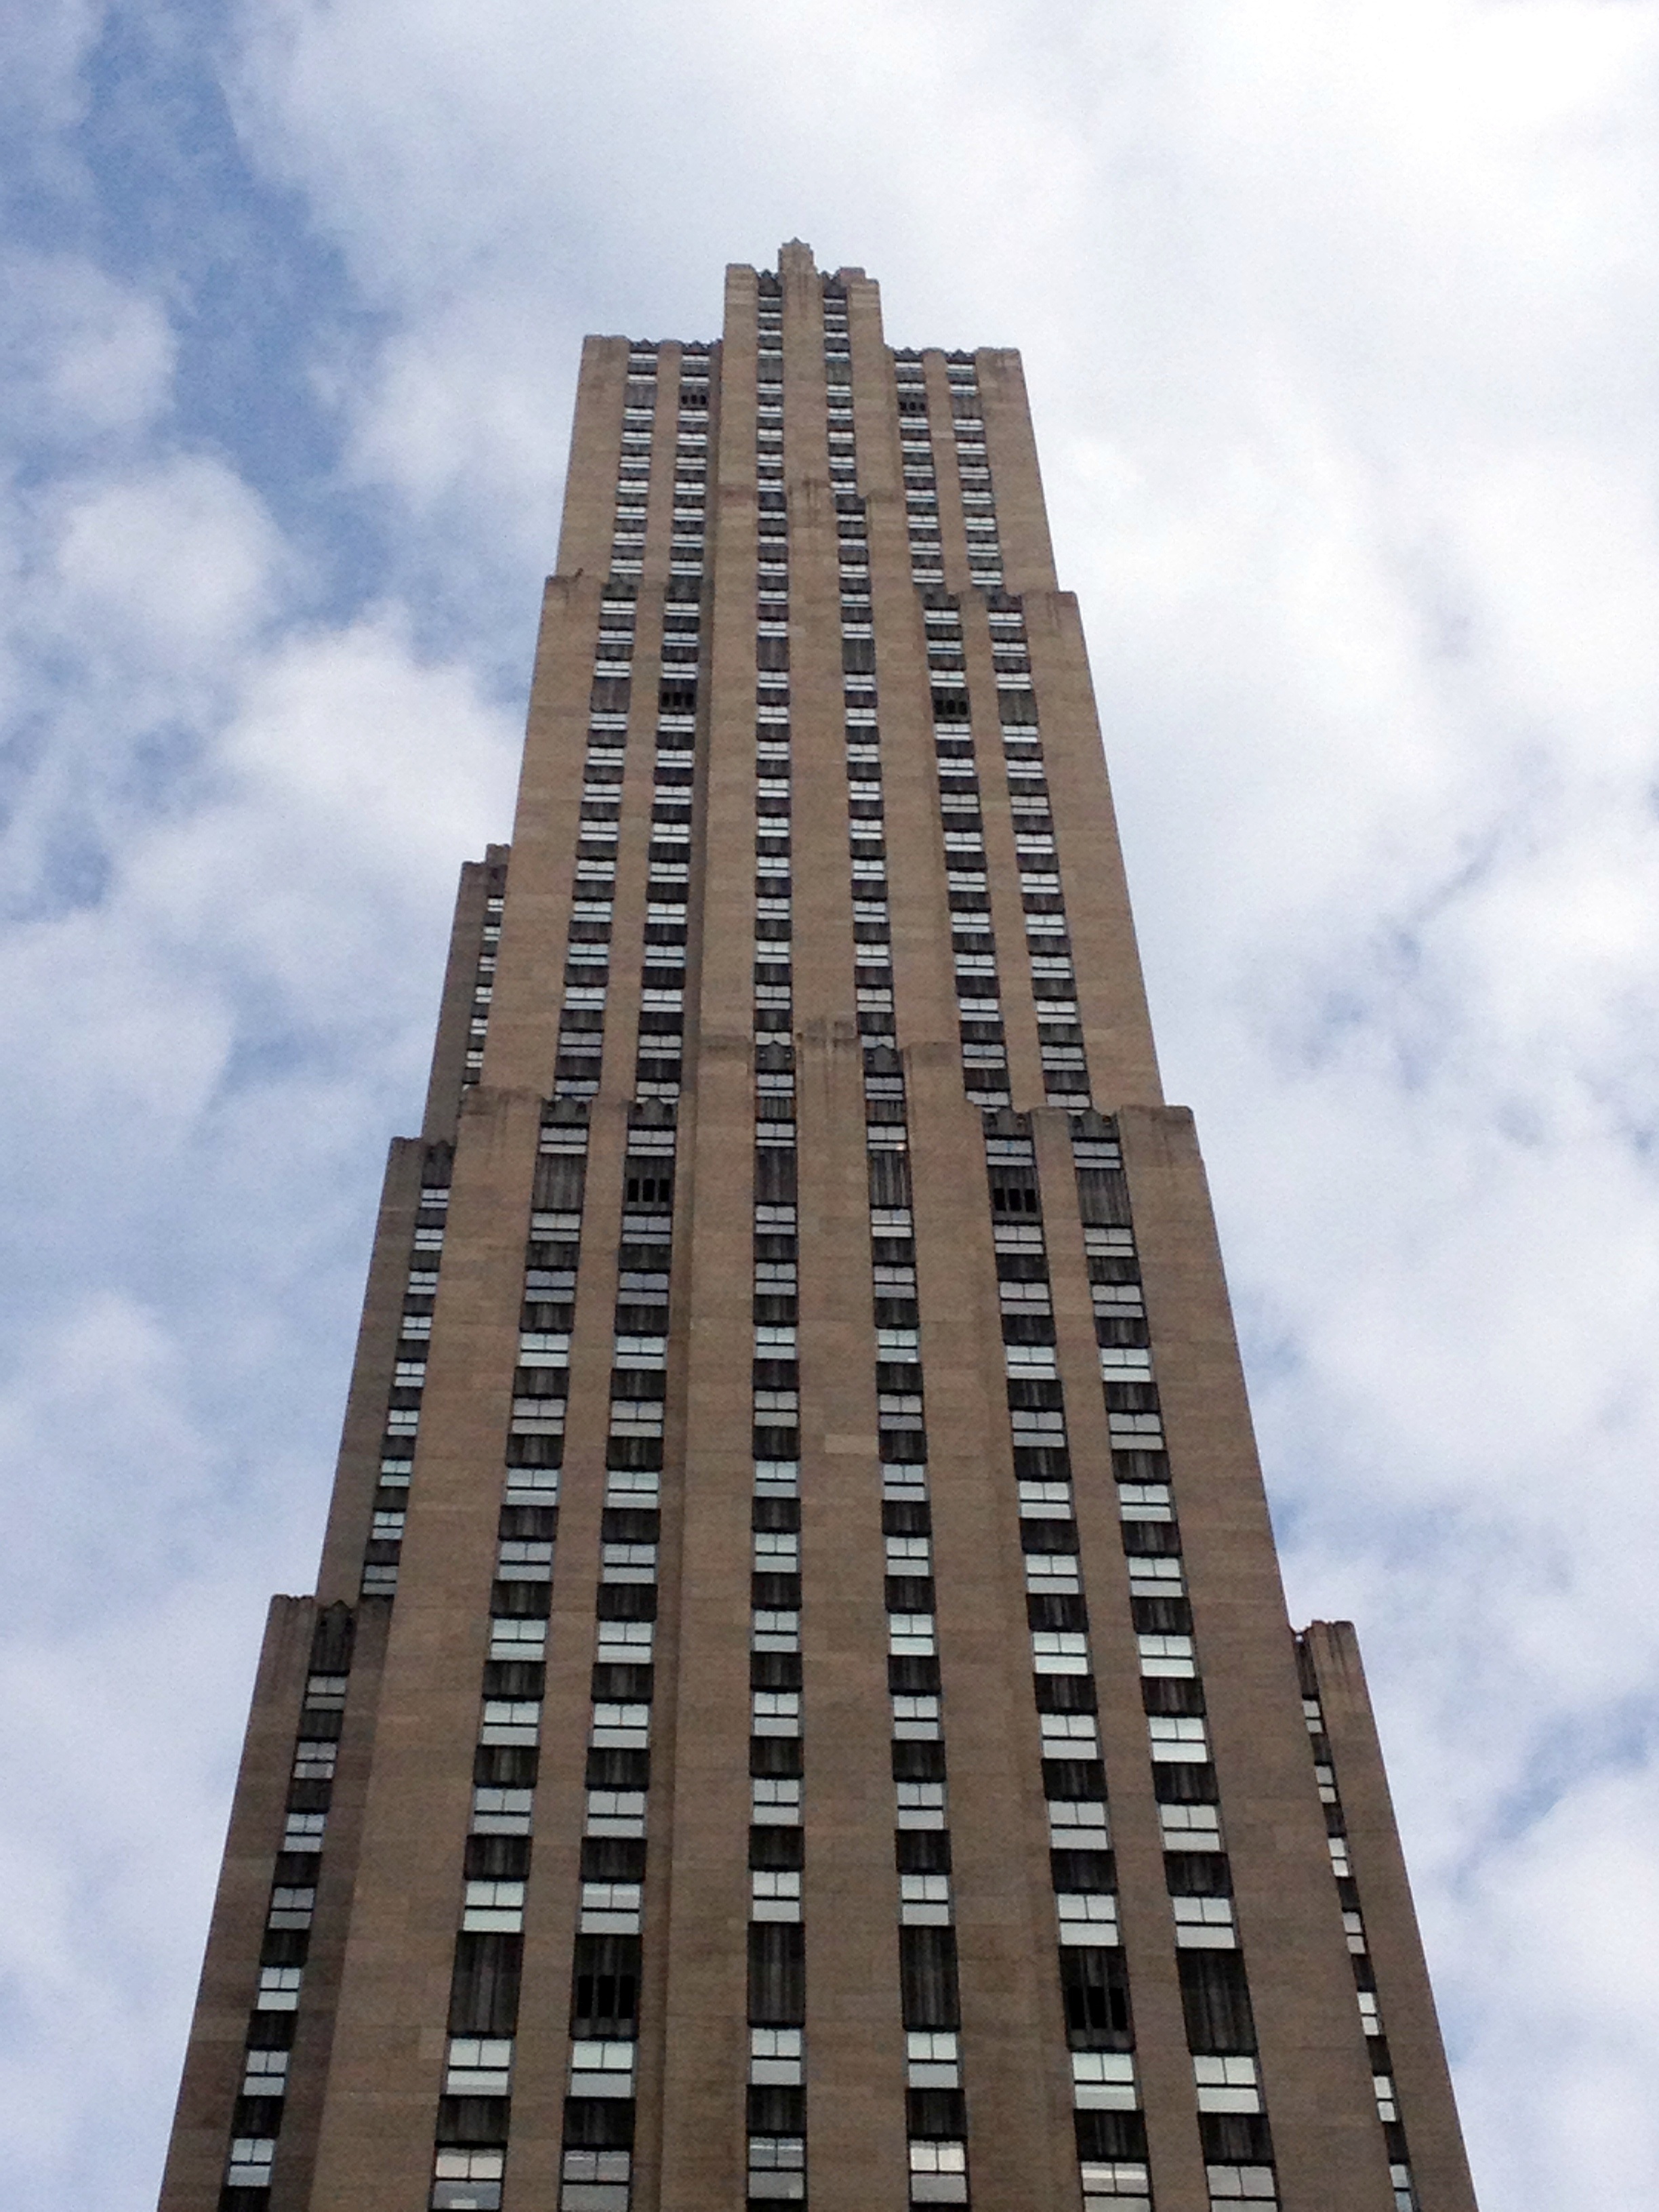
architecture, building, city, skyscraper, new york, downtown, tower, usa, landmark, facade, tower block, metropolis, condominium, neighbourhood, urban area, residential area, metropolitan area, brutalist architecture